Question: Please indicate a possible affordance area of the catch_rugby_ball that can be used for holding
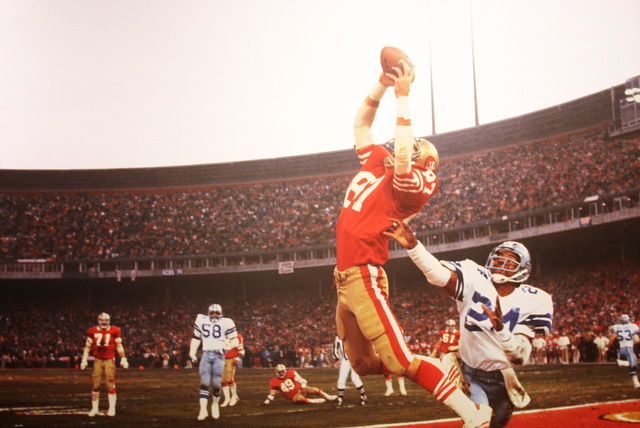
Answer: [374.5, 41, 418.5, 84]